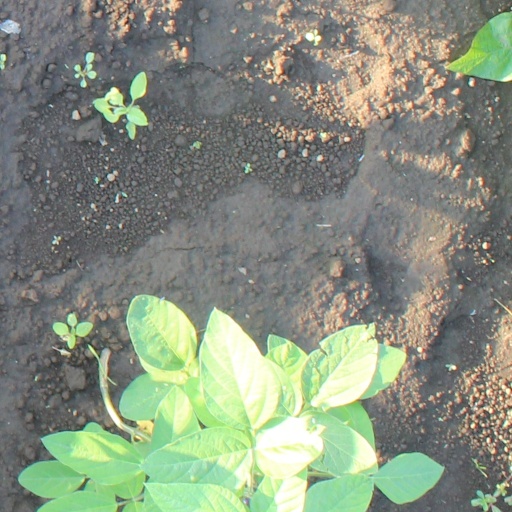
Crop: soybean